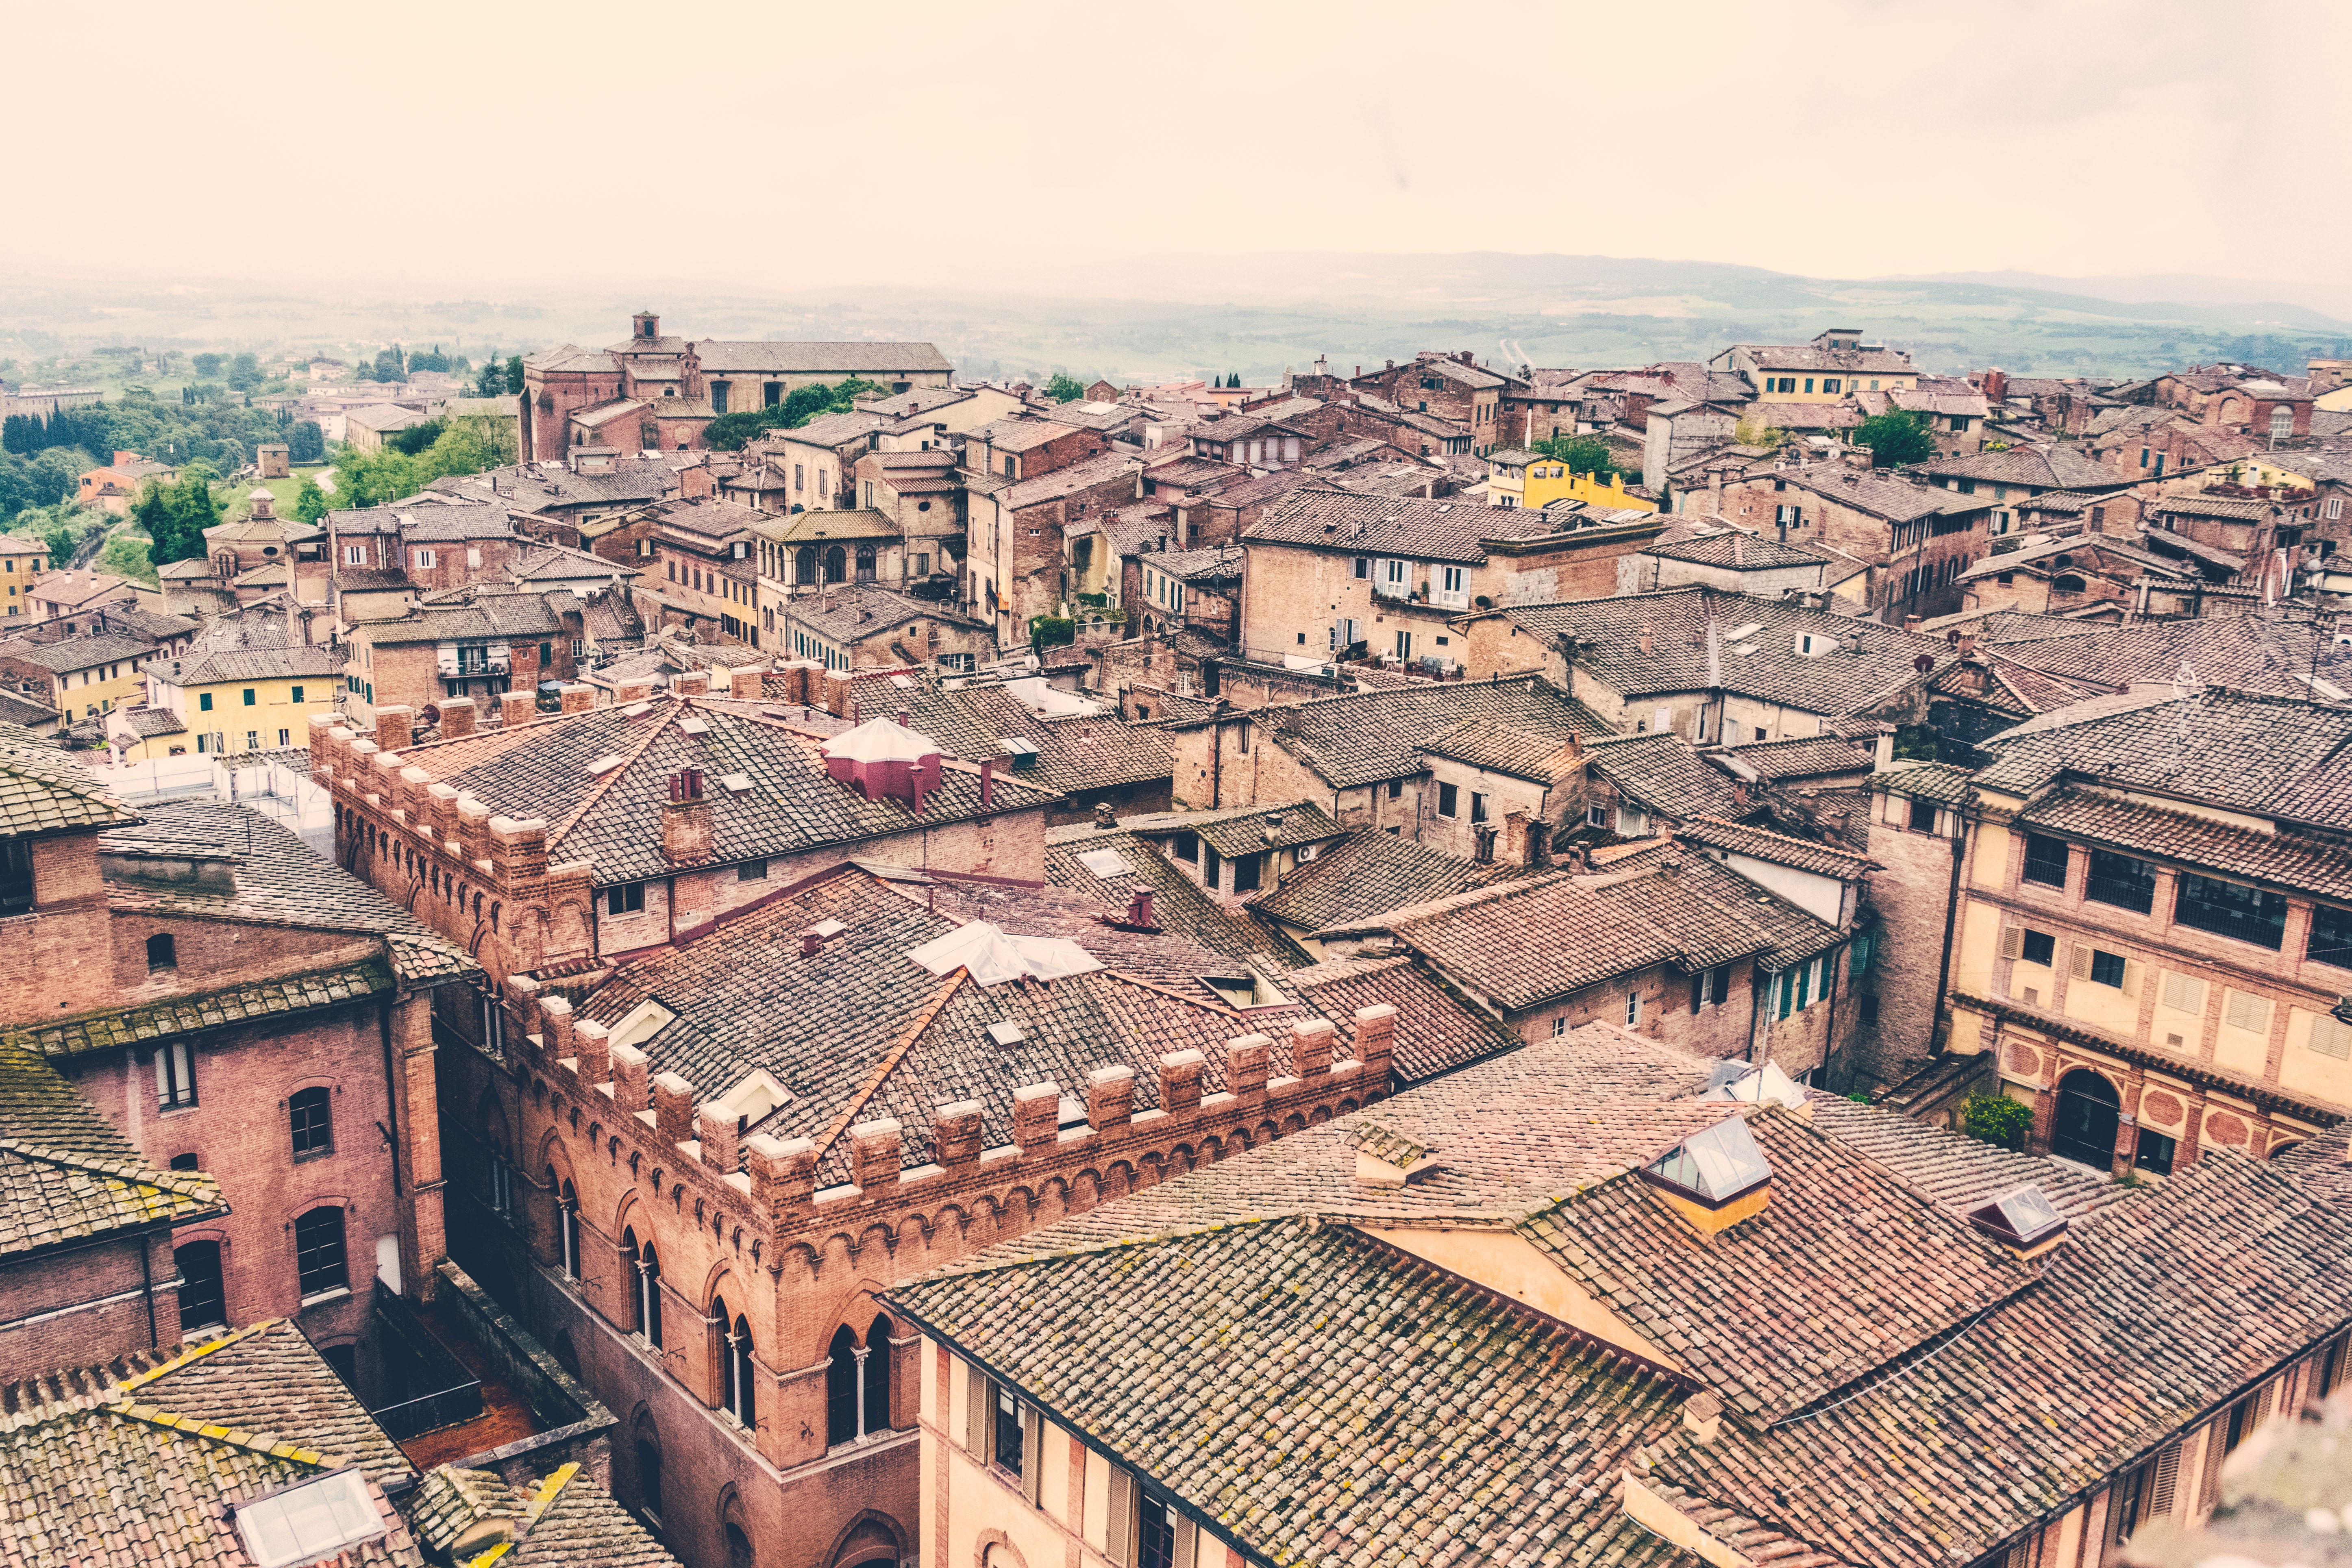
aerial photography, town, city, bird's eye view, cityscape, photography, neighbourhood, landmark, urban area, human settlement, residential area, downtown, ancient history, cathedral, skyline, ancient rome, suburb, panorama